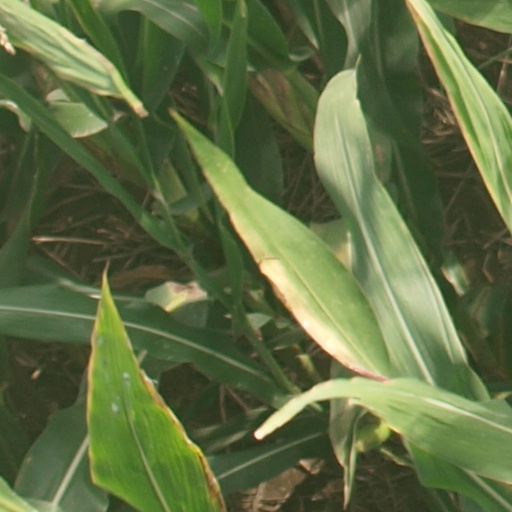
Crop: maize; corn